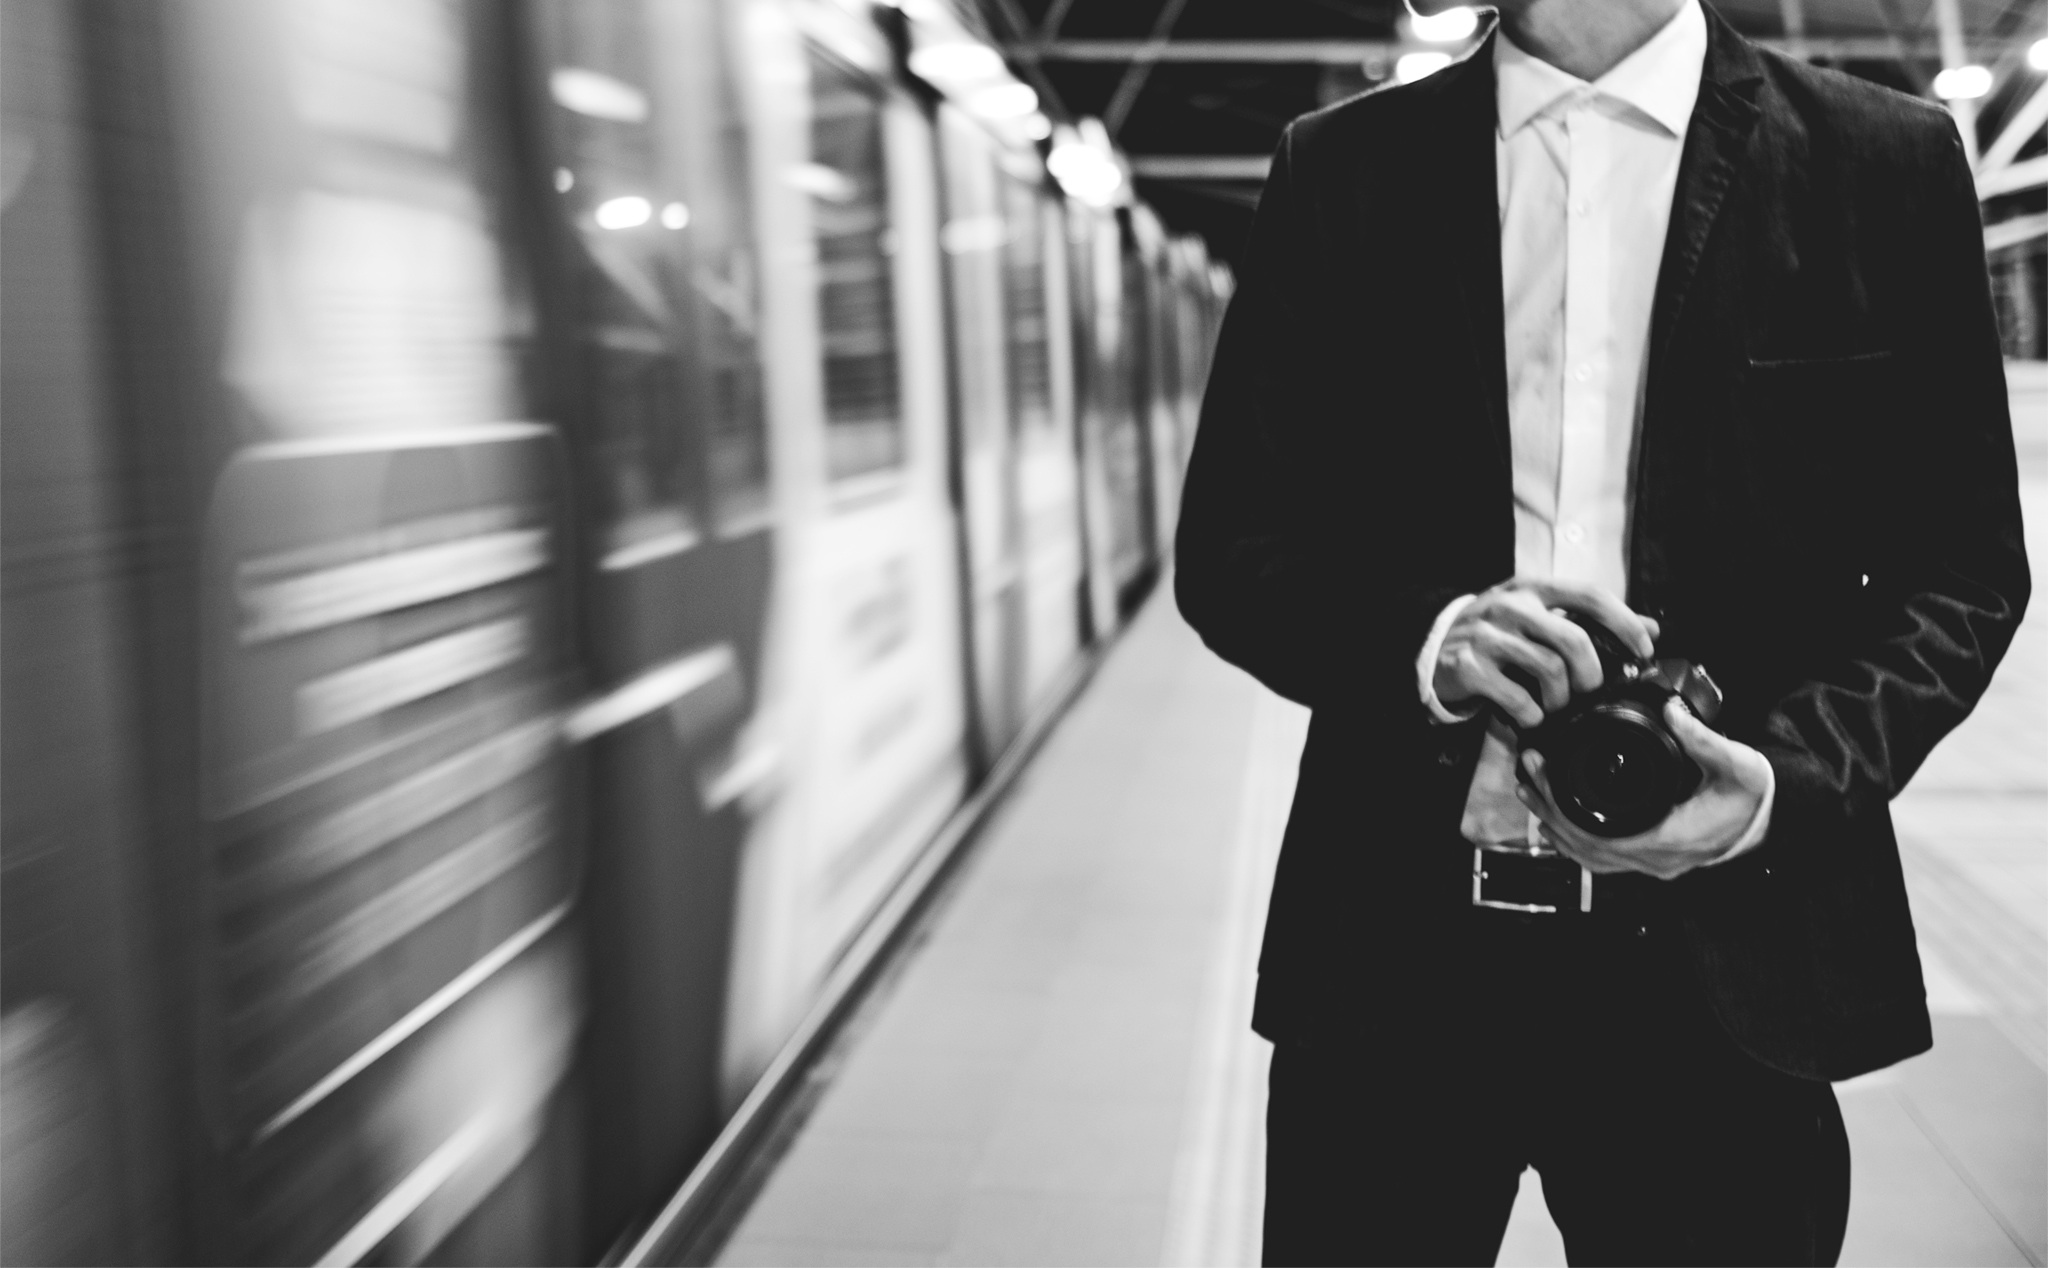
man, black and white, white, photography, black, monochrome, photograph, snapshot, monochrome photography, film noir